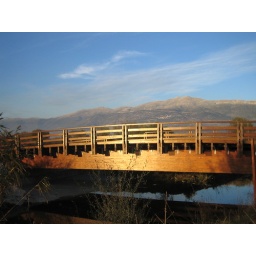
A new bridge by the lake